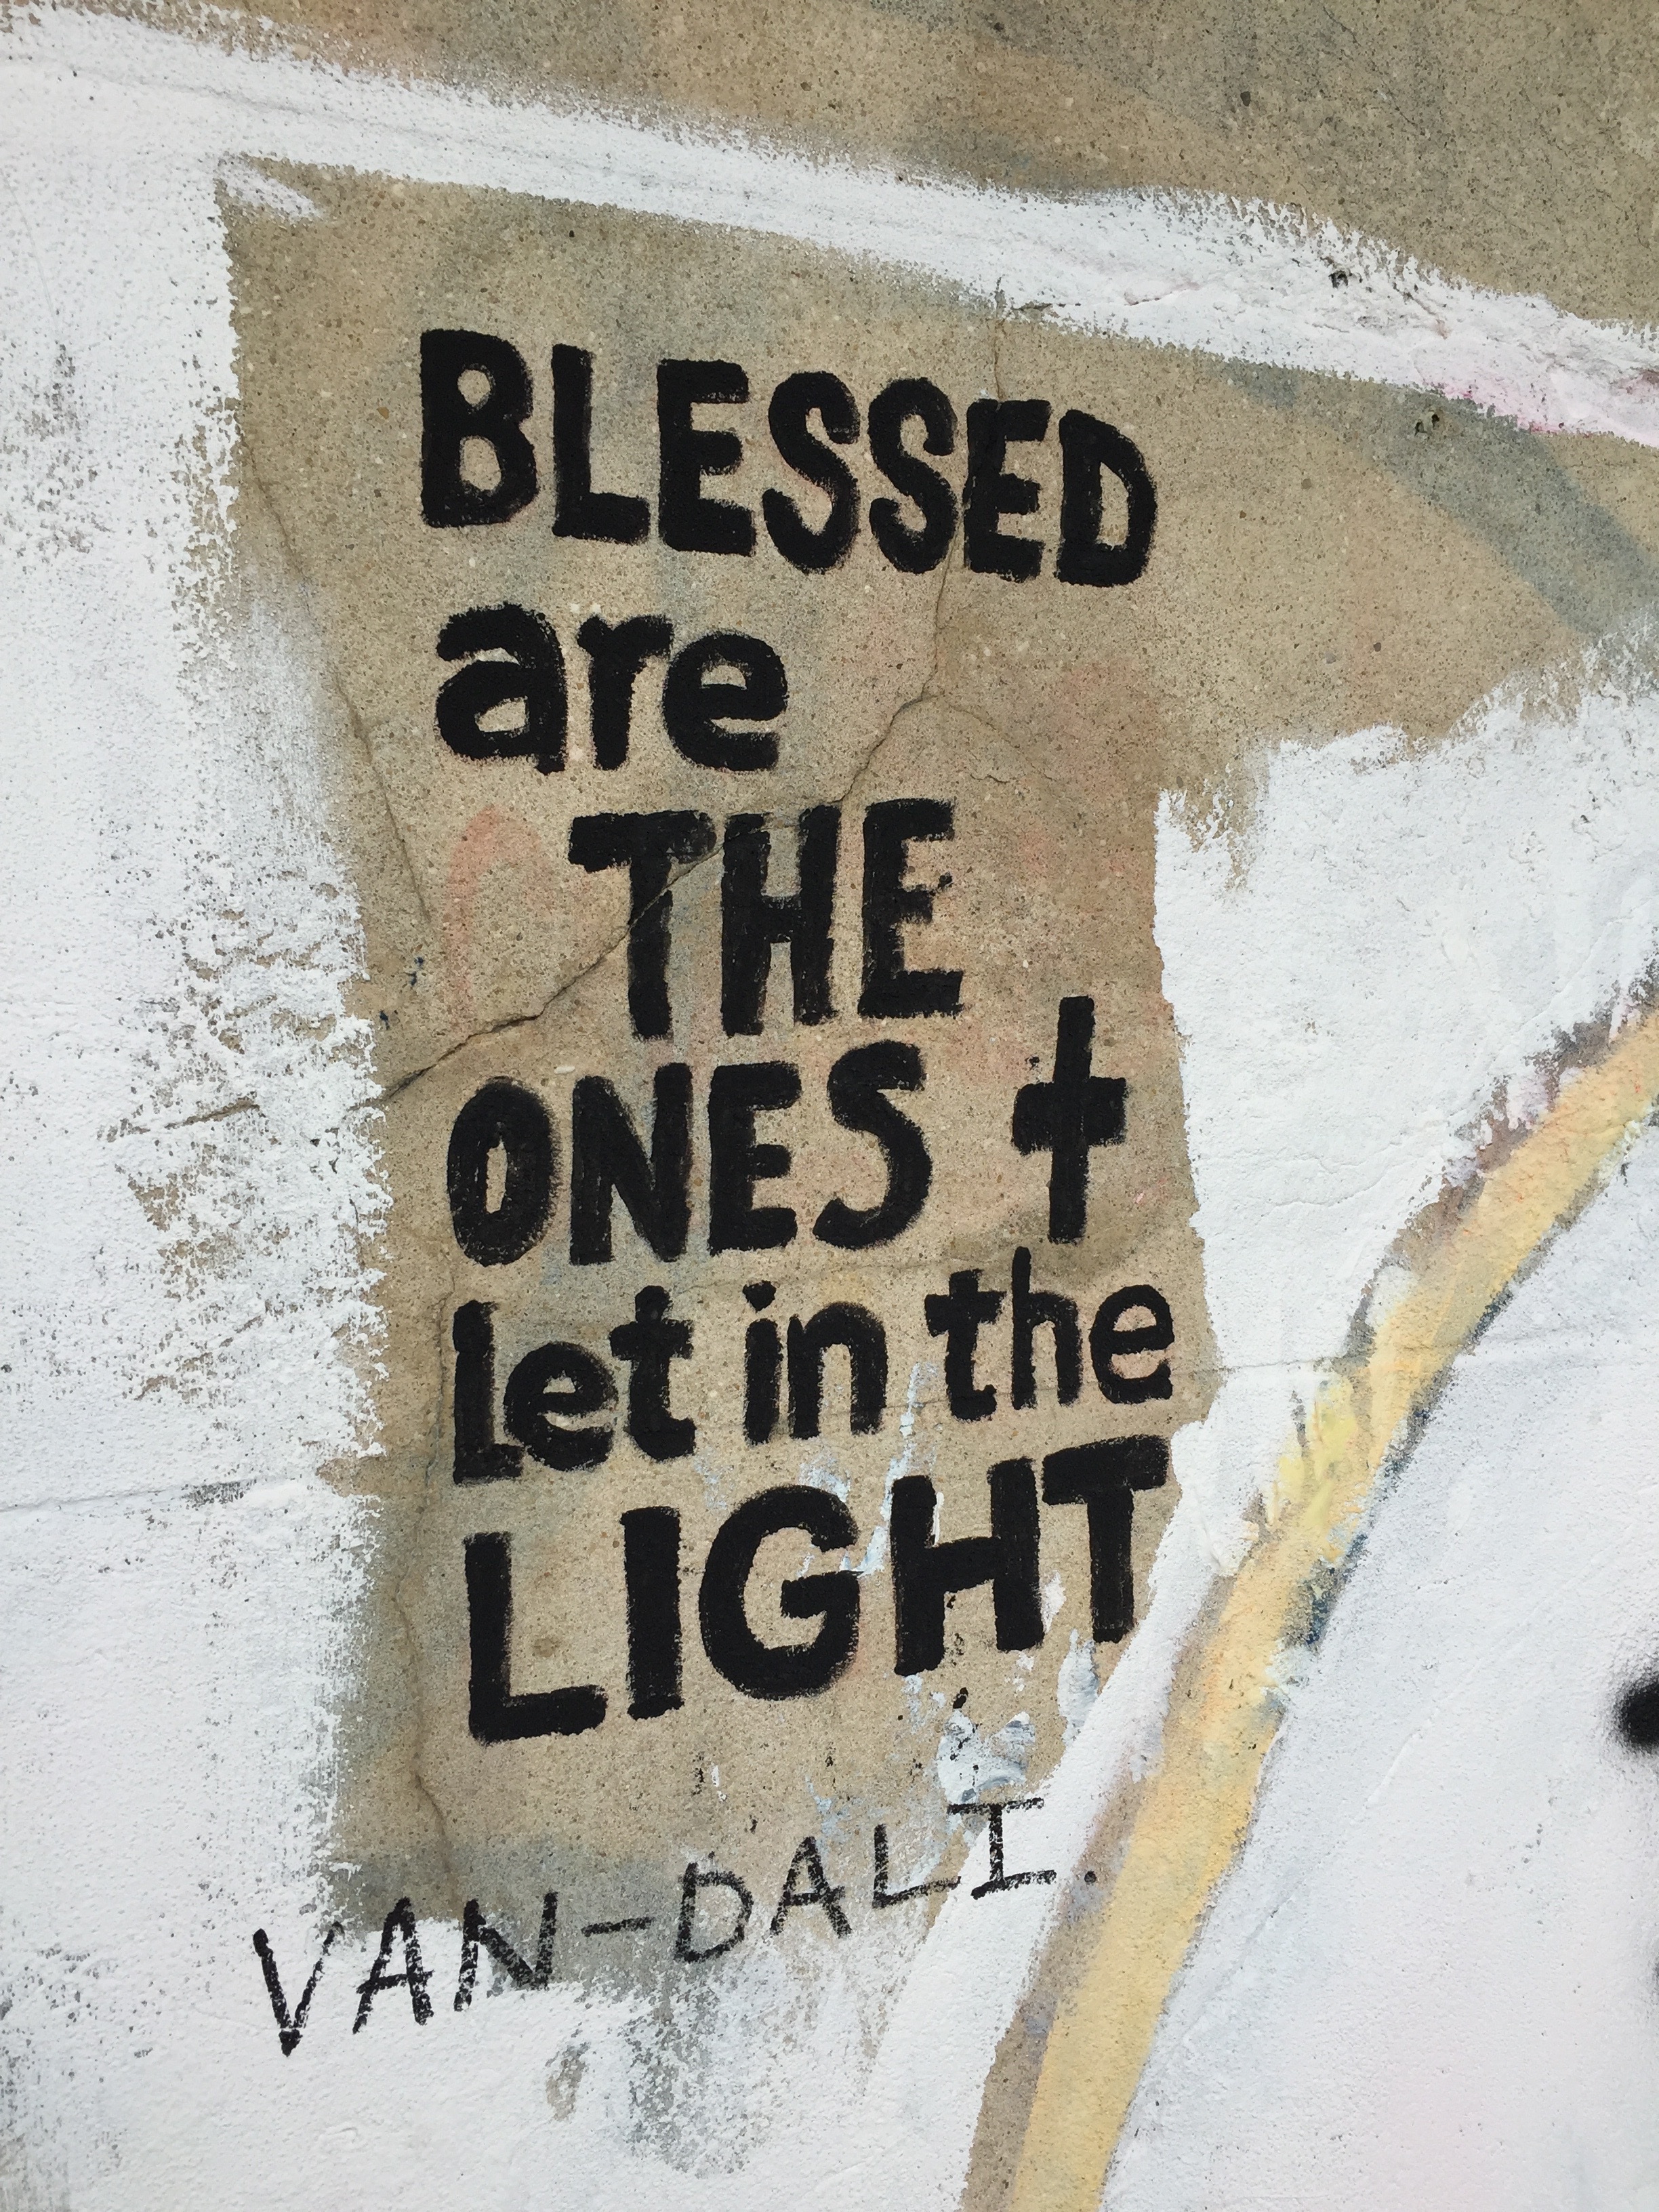
number, wall, sign, font, art, shape